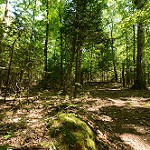
Label: forest